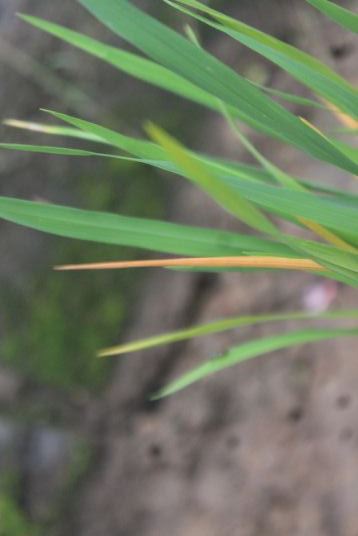
Disease: Tungro